Long Island MacArthur Airport

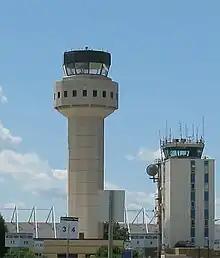
Construction on the new control tower (left) started in 2008 and was completed in 2010, replacing the original, 1962 tower (right).

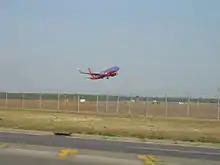
A Southwest Airlines Boeing 737-700 taking off from Runway 24

Following the September 11, 2001 attacks, MacArthur Airport saw a 25% decrease in passenger traffic. Passenger traffic later increased, but they decreased again in 2006. Charts depicting annual operations and passenger boardings are in Appendix C and D. In 2005 MacArthur Airport had 173,135 total operations; during this year 1,055,832 passenger were enplaned, 7.07% more than 2004. In 2006 MacArthur had 189,390 total operations with 1,138,061 passenger boardings. The year 2007 brought total operations at MacArthur down to 184,760 but passenger boardings increased to 1,167,515, MacArthur's highest boardings in the last 6 years. In 2008, total operations at MacArthur were 179,230 and passenger boardings were down to 1,048,768; in 2009, 159,736 total operations and 929,902 passenger boardings. From 2005 to 2009 almost every category of MacArthur's operations has declined: airline, military, air taxi, and general aviation. A figure was released in the 2010s citing a 46.4% decrease from 2007 to 2012, the most loss in any small hub airport. The figures rose back up as the decade progressed, but temporarily dipped down again in 2020 due to COVID-19. By 2023, the figures had again increased, with 1,278,000 passengers recorded that year.